24th Battalion (Victoria Rifles), CEF

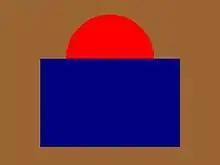
The distinguishing patch of the 24th Battalion (Victoria Rifles), CEF.

The 24th Battalion (Victoria Rifles), CEF, was an infantry battalion of the Canadian Expeditionary Force during World War I.